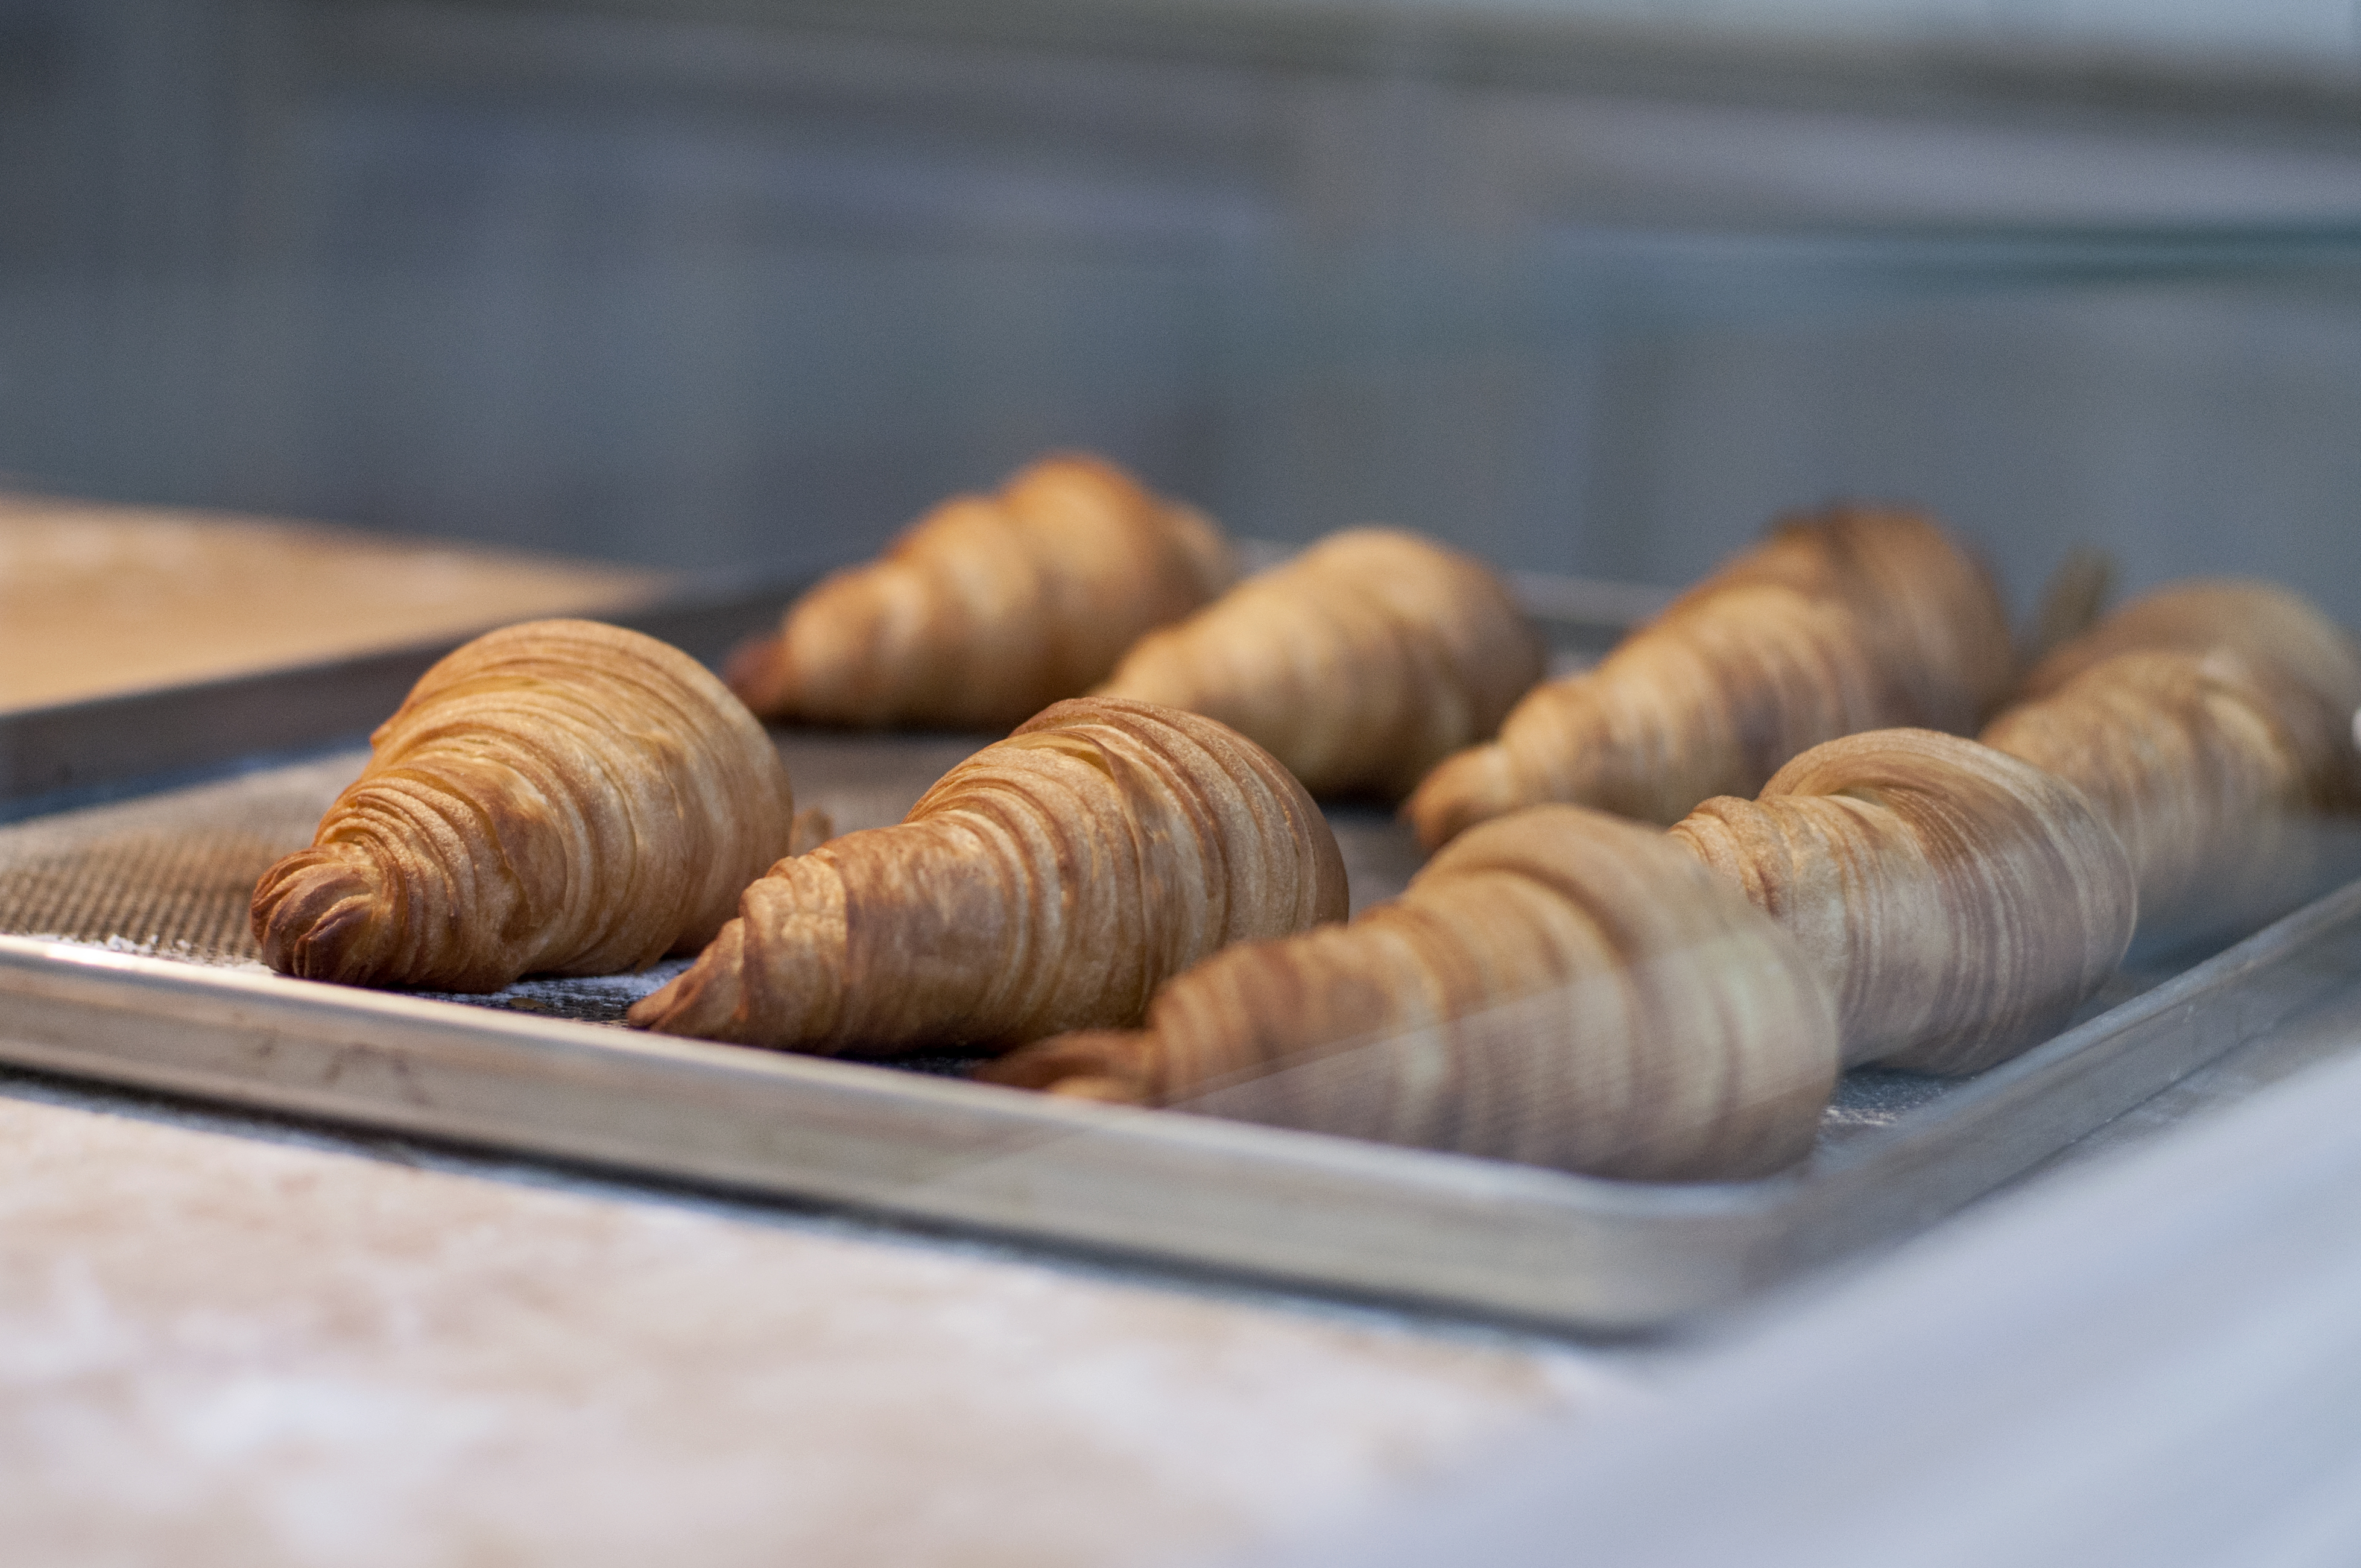
dish, meal, food, produce, breakfast, baking, dessert, cuisine, pastry, bakery, baked goods, flavor, croissants